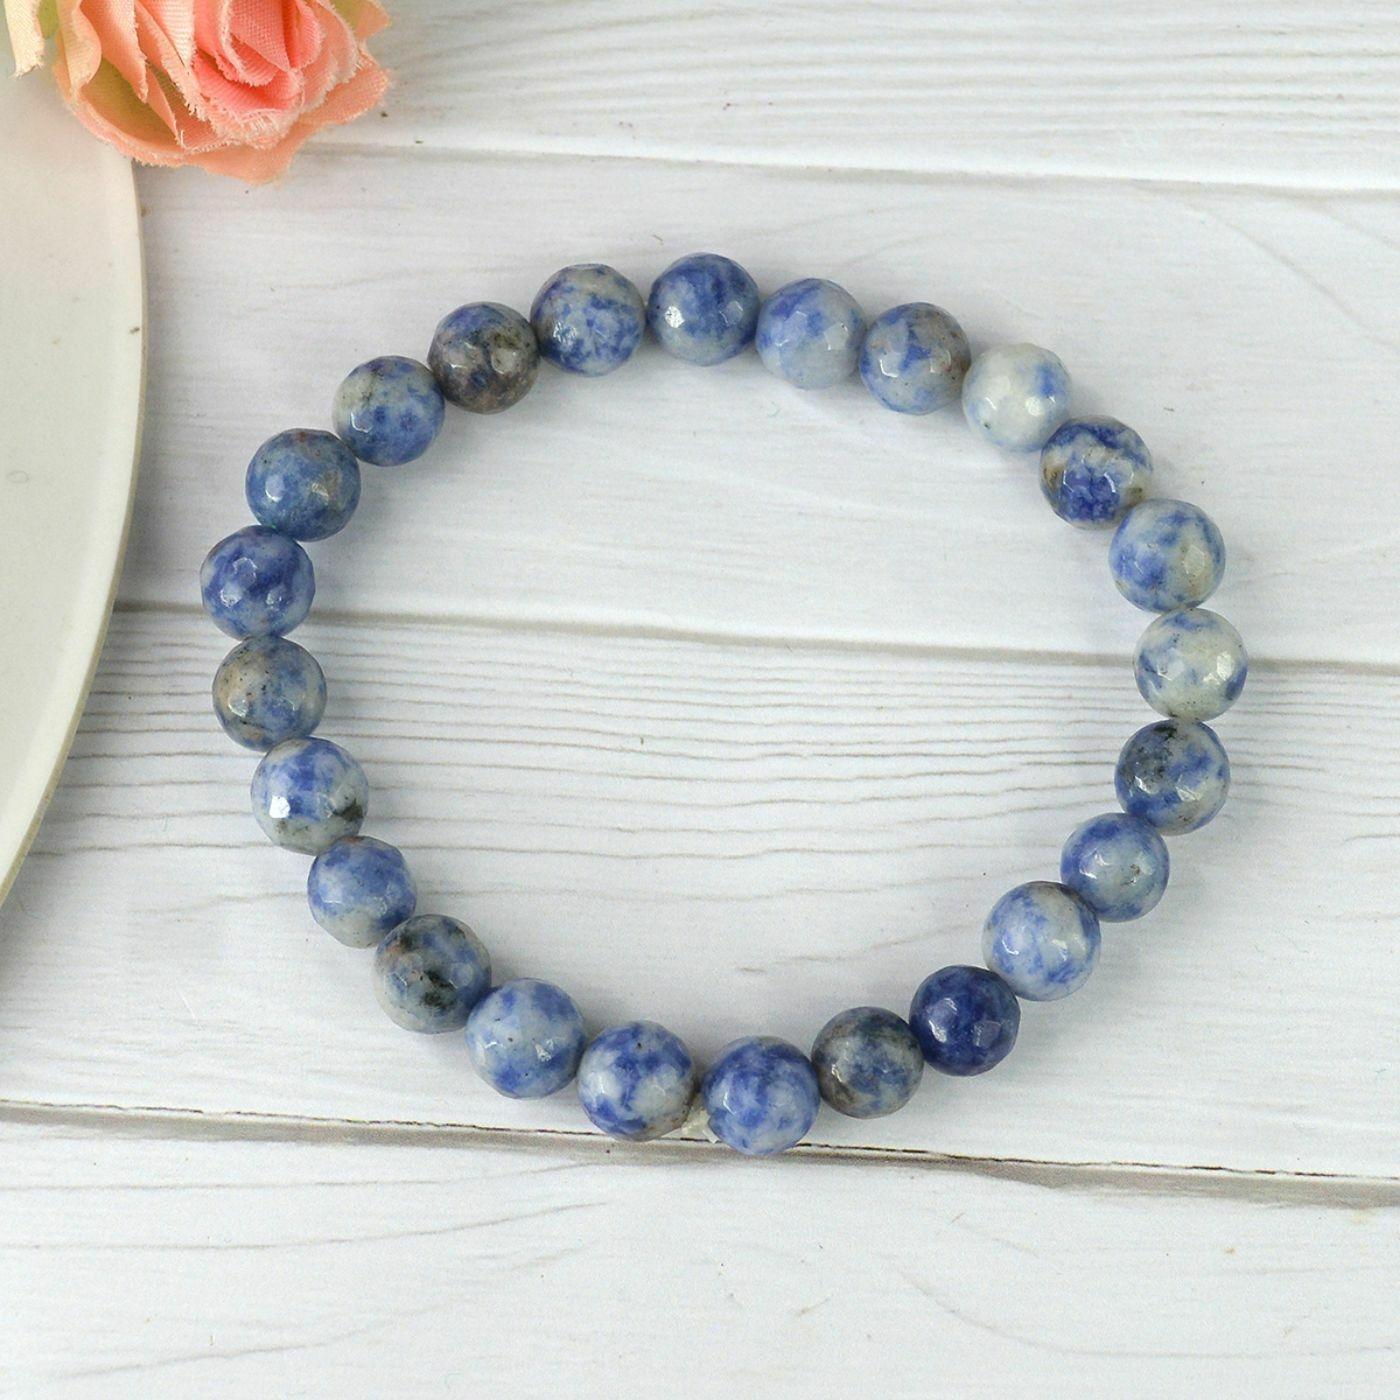
Reiki Crystal Products Sodalite Faceted Bead 8 mm Bracelet for Reiki and Crystal Healing Stones
Type: Bracelets & Bangles
Brand: Reiki Crystal Products
Price: Rs. 475
Stretchable Elastic Handmade Natural Crystal Stone Bracelet | Diameter : 2.5 Inch. | Stone Size - 8 mm DC | Charged By Reiki Grand Master & Vastu Expert
Features: Stretchable Elastic Handmade Natural Crystal Stone Bracelet | Diameter : 2.5 Inch. | Stone Size - 8 mm | Shape : Diamond Cut | Charged By Reiki Grand Master & Vastu Expert,Natural Healing Stone for Reiki Healing, Crystal Healing, Numerology, Tarot, Astrology, Vastu, Angle Healing & Feng Shui,100% Authentic, Original and Natural Healing Stone / Crystal - small holes, crack marks on the surface or inside the stones are often visible,Material : Natural Healing Stones See Images & Product Description For Healing Properties /Advantages,Stylish Party-Daily-Office-Casual Wear Reiki Healing Stone Bracelet for Men, Women, Boys, Girls. Best for Gifting & Personal Use.
Included: Pack Of 1 X Sodalite 8 mm DC Bracelet